History of Florida

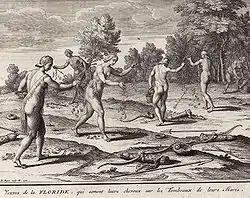
Bernard Picart Copper Plate Engraving of Florida Indians, circa 1721

The foundation of Florida was located in the continent of Gondwana at the South Pole 650 million years ago (Mya). When Gondwana collided with the continent of Laurentia 300 Mya, it had moved further north. 200 Mya, the merged continents containing what would be Florida, had moved north of the equator. By then, Florida was surrounded by desert, in the middle of a new continent, Pangaea. When Pangaea broke up 115 mya, Florida assumed a shape as a peninsula.